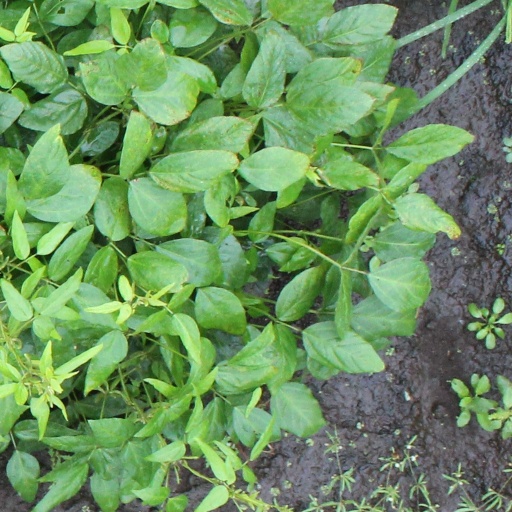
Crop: soybean